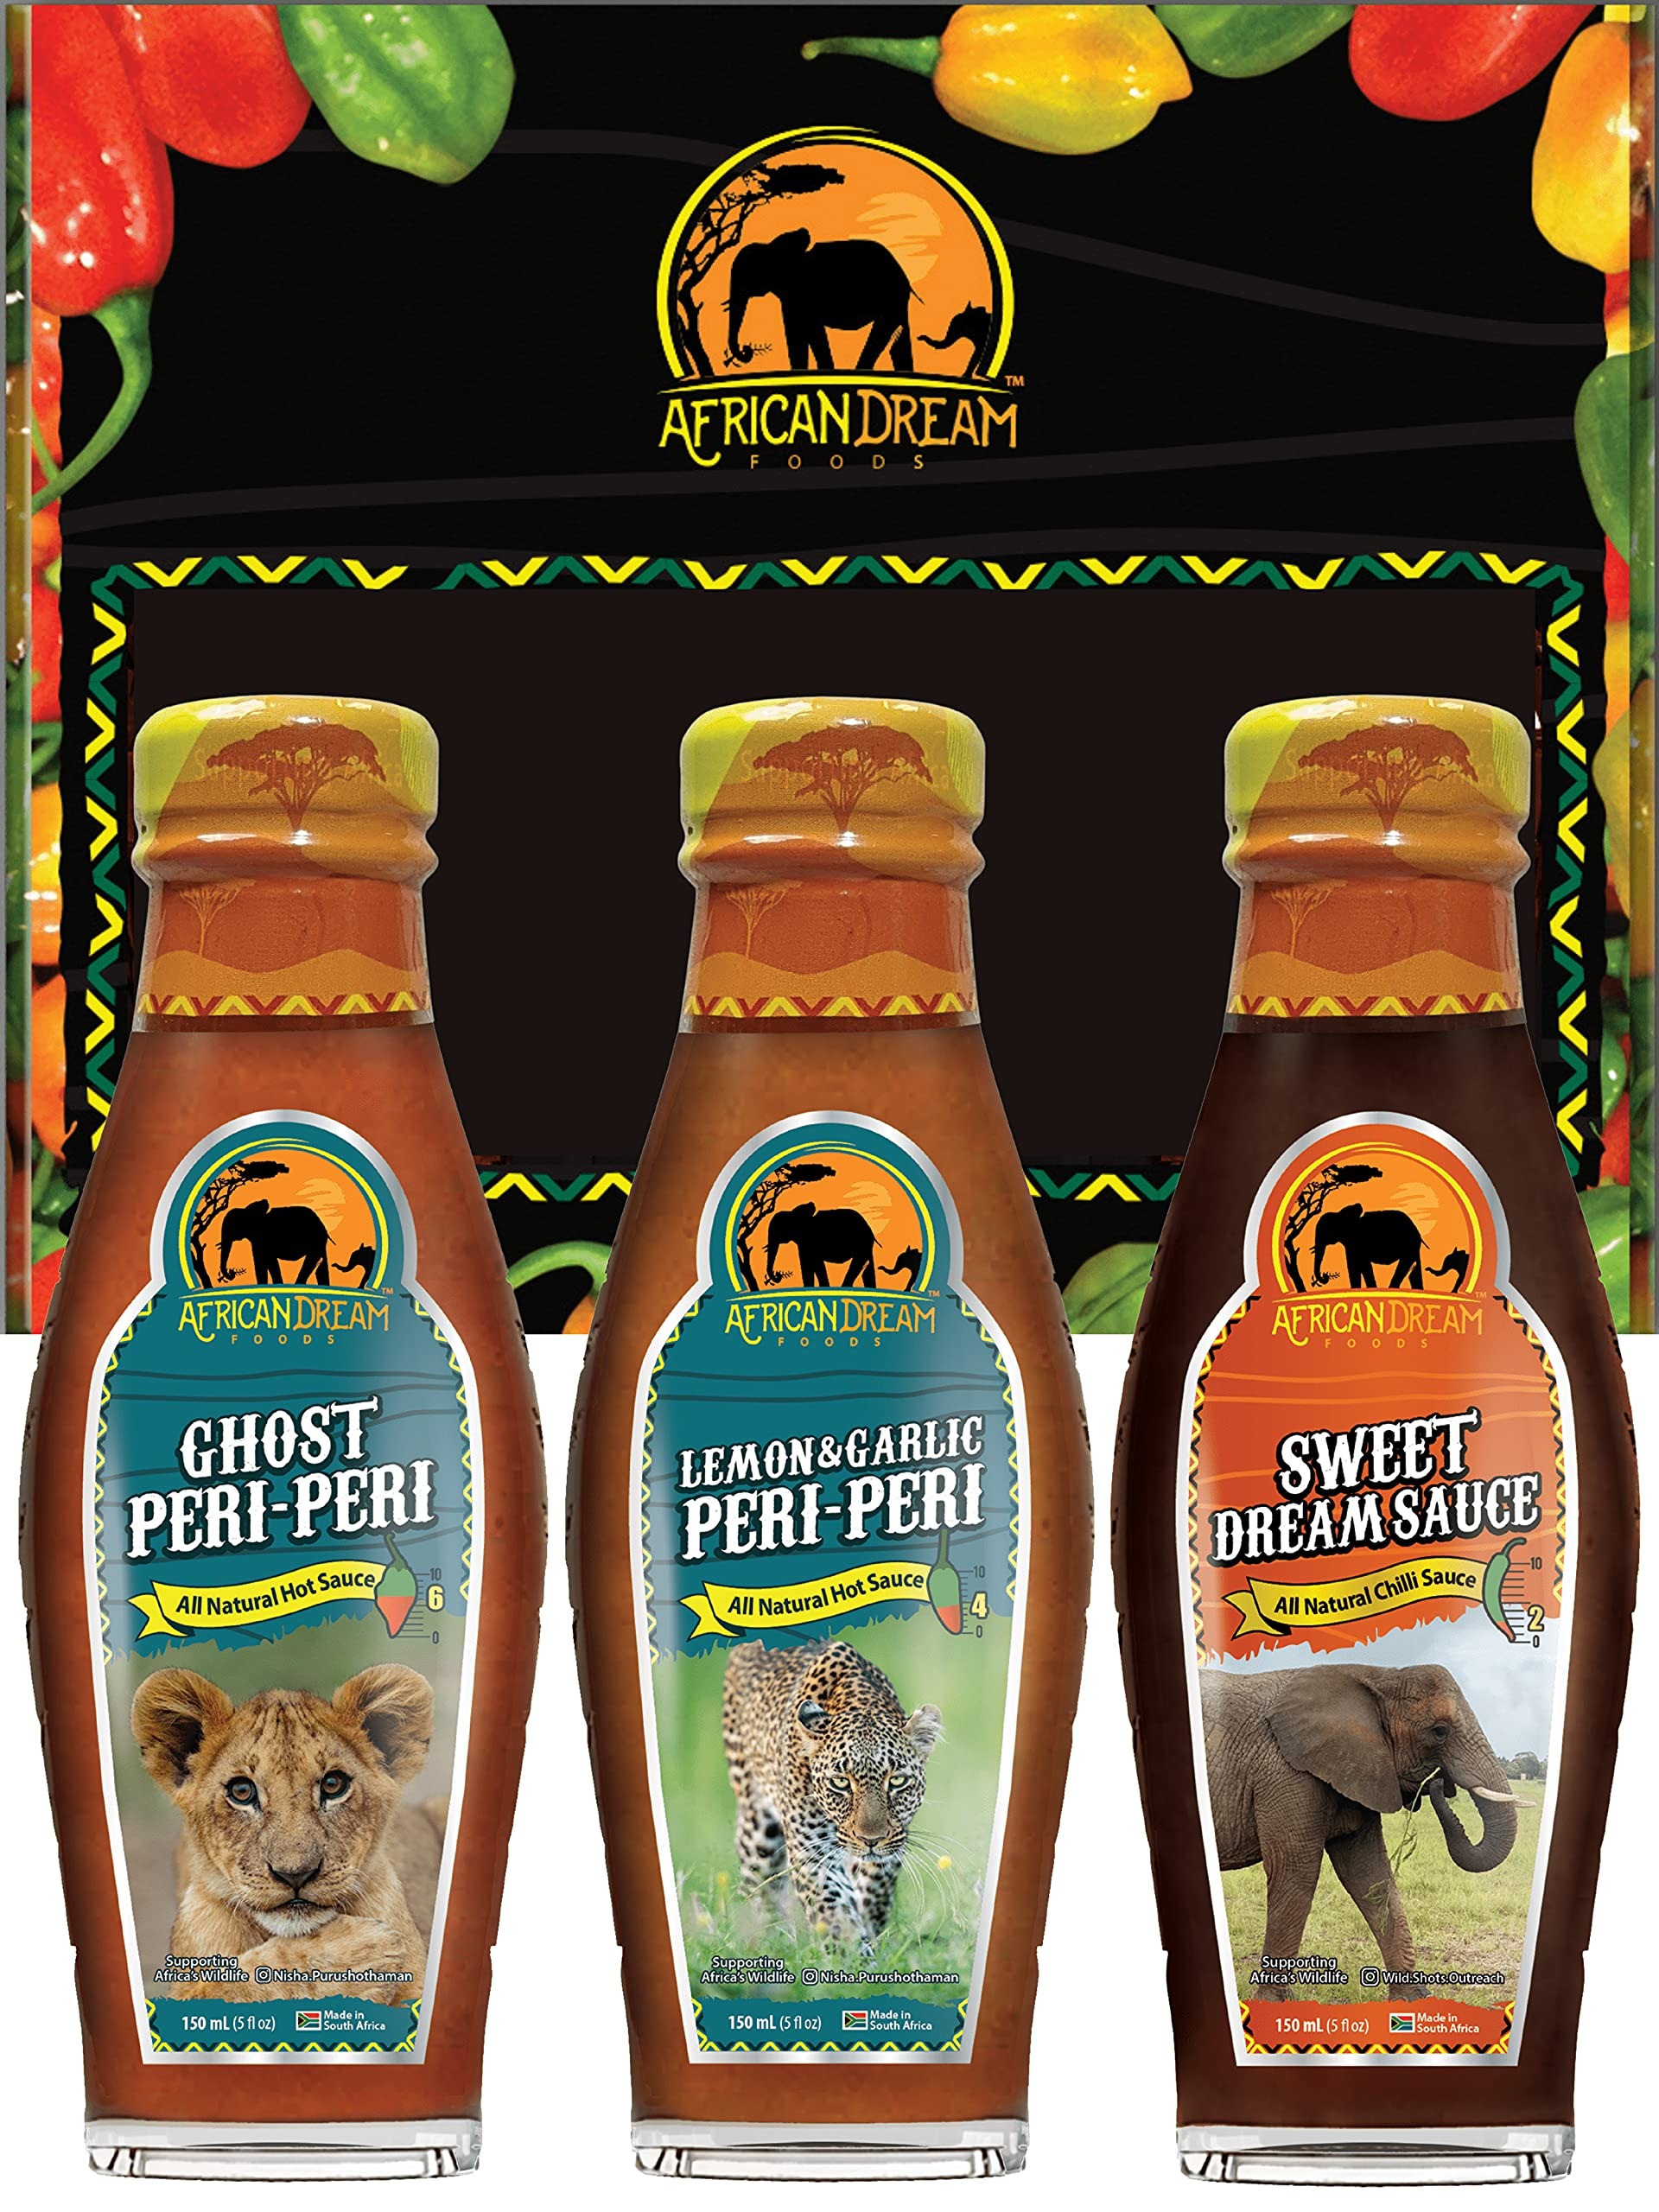
Item Name: Sweet & Spicy Variety Sauce Gift Pack by African Dream Foods | Ghost Peri-Peri, Lemon & Garlic Peri-Peri, Sweet Dream Sauce Set | Vegan, Non-GMO Spicy & Mild Hot Sauces | 5 fl oz, 3 Bottles
Bullet Point 1: Exquisite Flavor Balance: Discover the unique blend of fiery heat and refreshing sweetness with our Ghost Peri-Peri, aromatic Lemon & Garlic Peri-Peri, and lusciously sweet Dream Sauce.
Bullet Point 2: Unique Taste Profiles: Each sauce is crafted to offer a distinct sensory experience—Ghost Peri-Peri for intense heat, Lemon & Garlic Peri-Peri for a zesty tang, and Sweet Dream Sauce for a fruity sweetness.
Bullet Point 3: Versatile Culinary Uses: These sauces are ideal for enhancing your grilling, marinating, or dipping experiences, adding depth to everything from meats to desserts.
Bullet Point 4: Health and Ethics: Made without synthetic preservatives, our sauces are vegan, gluten-free, non-GMO, and halal, designed to accommodate a range of dietary preferences.
Bullet Point 5: Our Story: Founded in 2021, African Dream Foods is a fair trade champion crafting socially-conscious sauces from African ingredients, supporting wildlife conservation.
Product Description: Step into a world of vibrant flavors with African Dream Foods' Spicy Yet Sweet - Variety 3-Pack. This collection features our bold Ghost Peri-Peri, aromatic Lemon & Garlic Peri-Peri, and delightfully Sweet Dream Sauce. Whether you're looking to add a fiery kick to your BBQ, a zesty twist to your marinades, or a sweet contrast to savory dishes, this pack offers the ideal solution. Each sauce is thoughtfully crafted with premium, health-conscious ingredients that suit any lifestyle. Founded in 2021, African Dream Foods is purpose-driven, adheres to fair trade principles, created by wildlife enthusiasts and hot sauce lovers. Our mission is to craft socially conscious hot sauces and spices that promote wildlife conservation, making every purchase impactful and meaningful.
Value: 15.0
Unit: Fl Oz

Price: 24.99